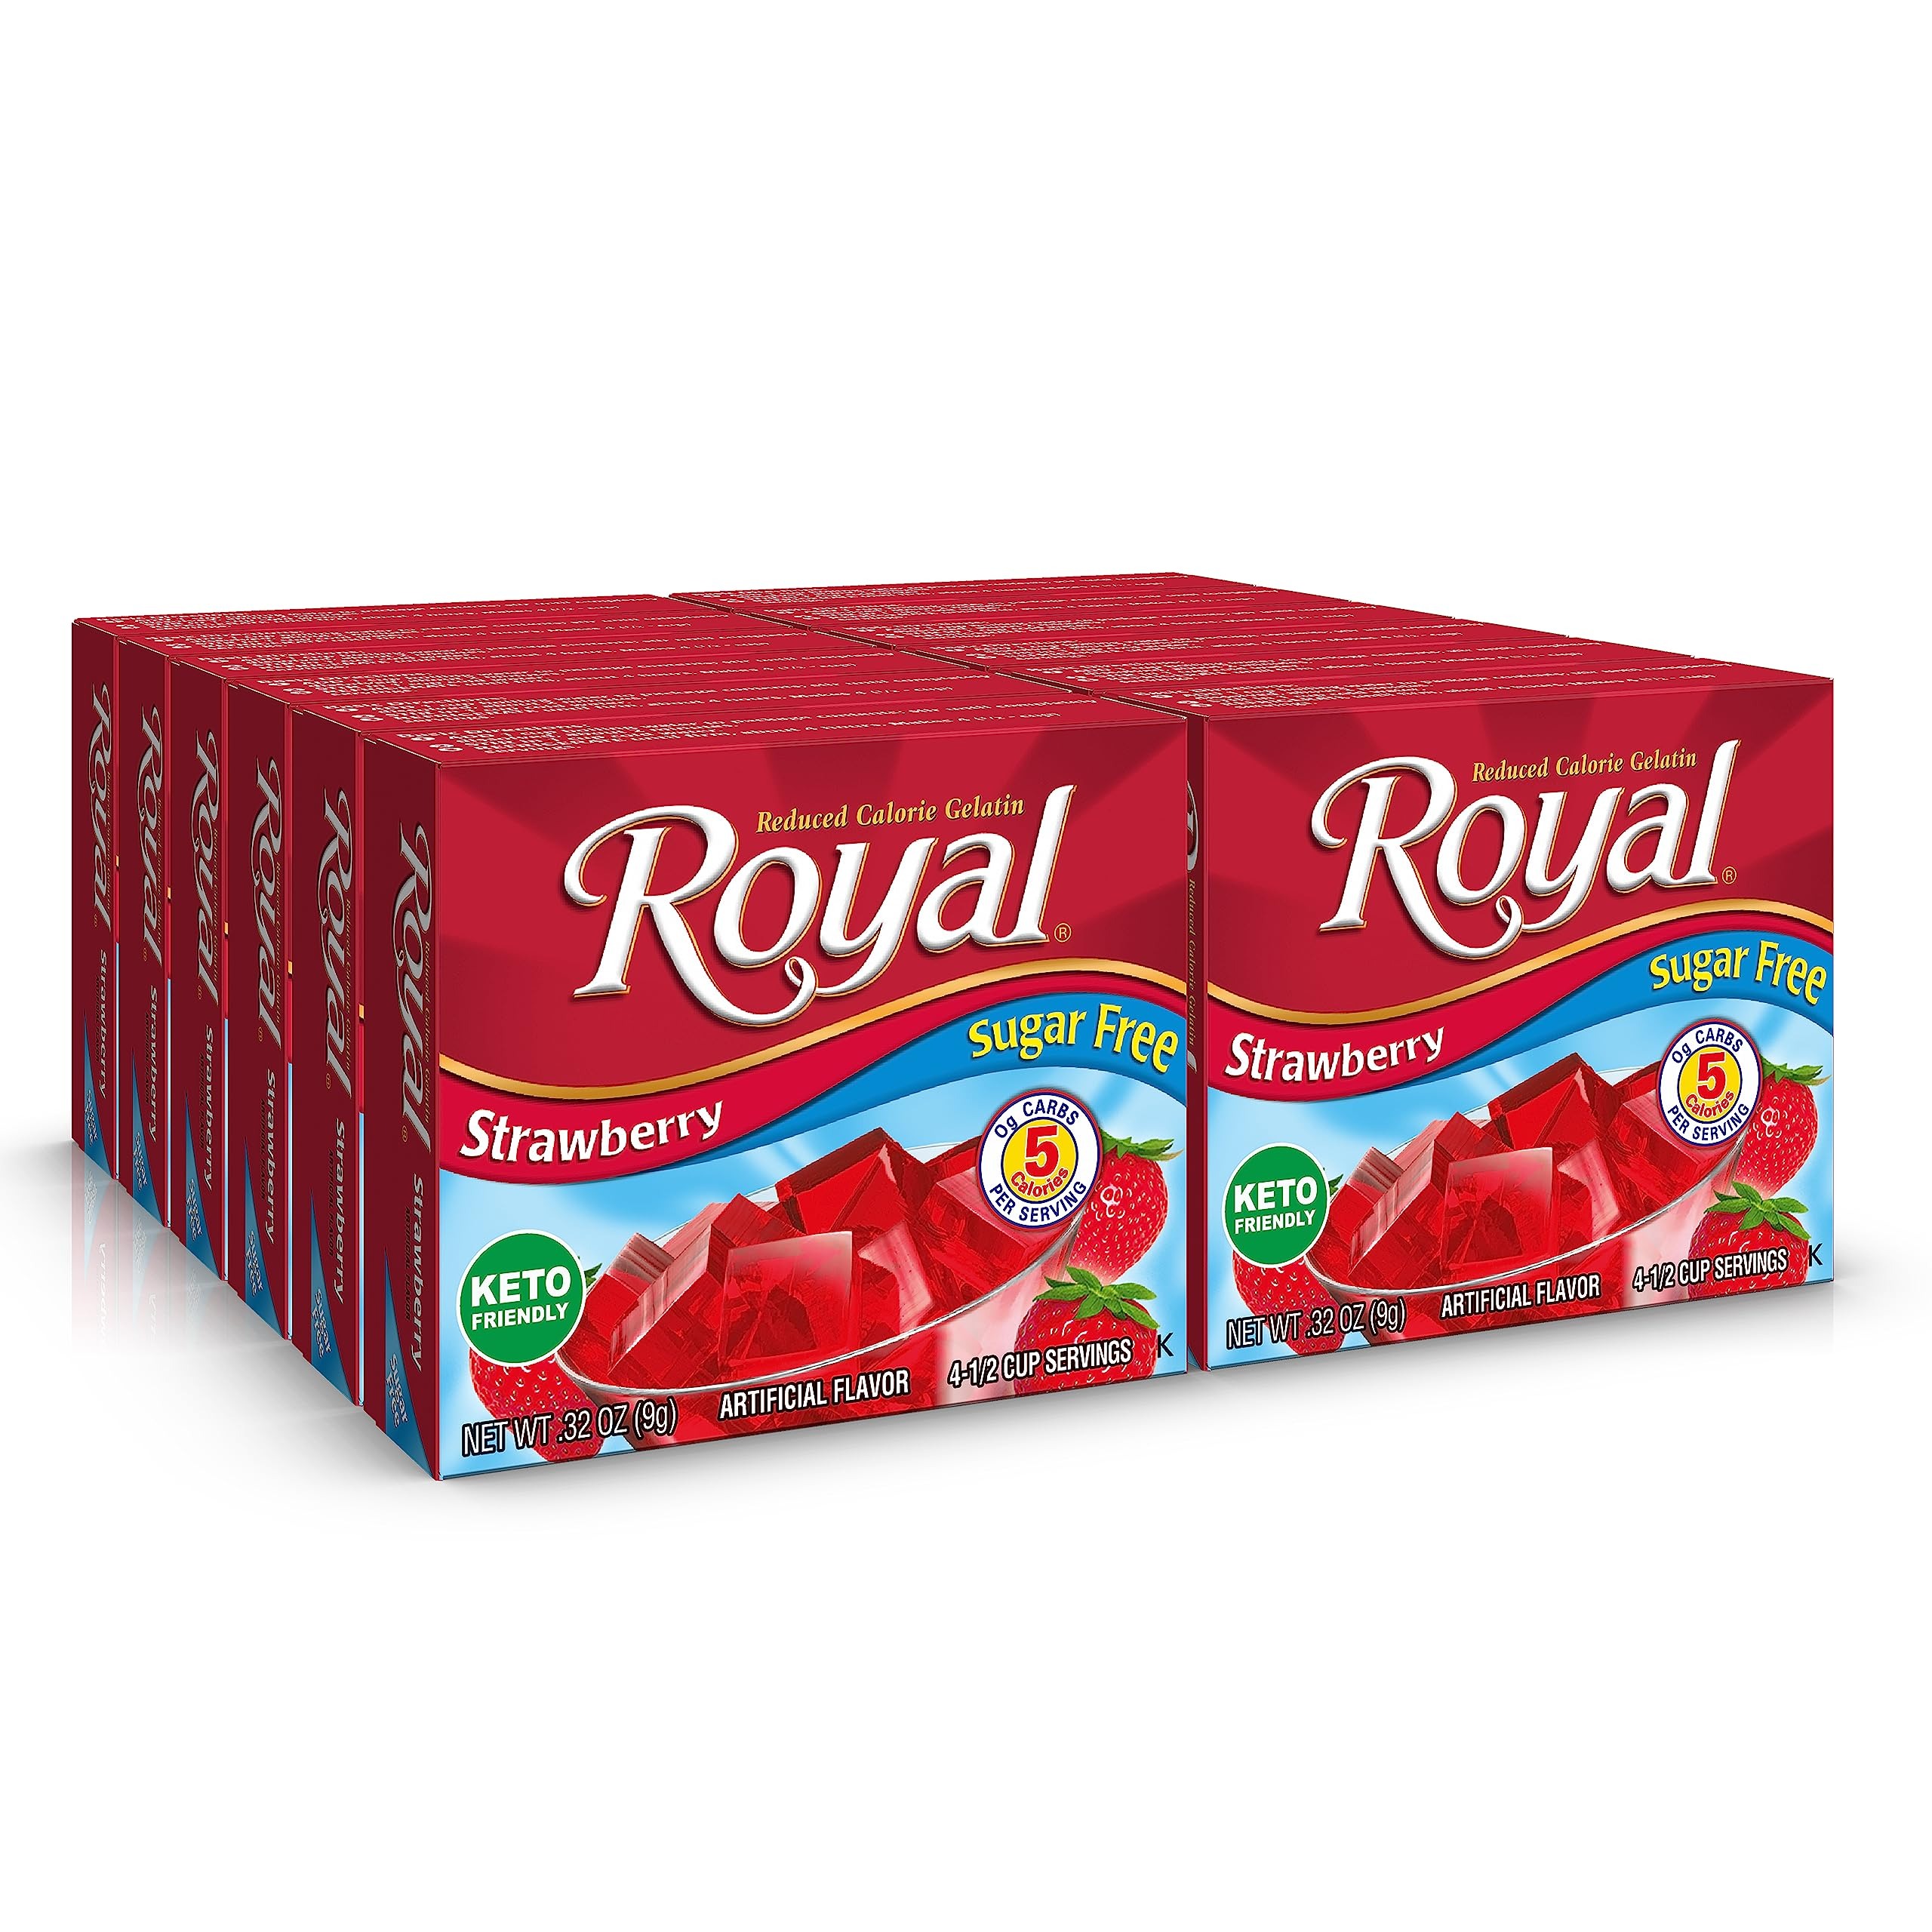
Item Name: Royal Strawberry Gelatin Dessert Mix, Sugar Free and Carb Free,0.32 0z (Pack of 12)
Bullet Point 1: EASY AND DELICIOUS: Royal Gelatin is a quick and easy snack or dessert to be enjoyed by everyone – just mix, let set, and enjoy!
Bullet Point 2: SUGAR FREE: A better choice, this Royal Gelatin is a sugar free, fat free treat.
Bullet Point 3: CARB FREE: Royal Gelatin Dessert Mix is a zero carb, low calorie food - with only 5 calories per serving.
Bullet Point 4: SHAREABLE BATCH: Each box of Royal Strawberry Gelatin makes 4 – ½ cup servings.
Bullet Point 5: PERFECT FOR ANY OCCASION: Make Royal Gelatin dessert mix for lunches, desserts, parties, snacks, picnics and more.
Value: 3.84
Unit: Ounce

Price: 11.52